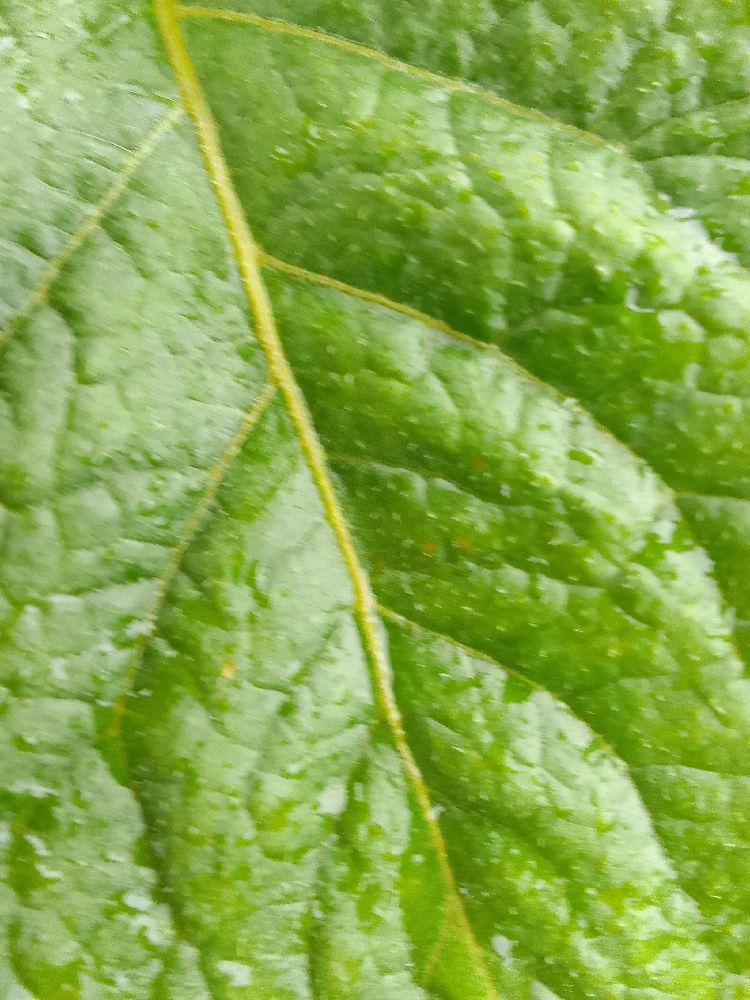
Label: Healthy